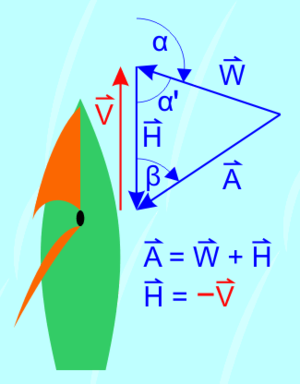
L'effort du vent sur la voile, appelé poussée vélique, est l'ensemble des conditions du transfert d'énergie ou quantité de mouvement entre le vent et le bateau qui, dans pour un vent donné, dépendent de la voile, de ses caractéristiques, de sa position et plus généralement de la qualité de son emploi. L'optimisation des efforts par le marin est la base de la navigation à voile, optimisation pratique qui est l'aboutissement de celle qui a présidé à la conception de la voile dans sa forme, sa taille et sa composition.